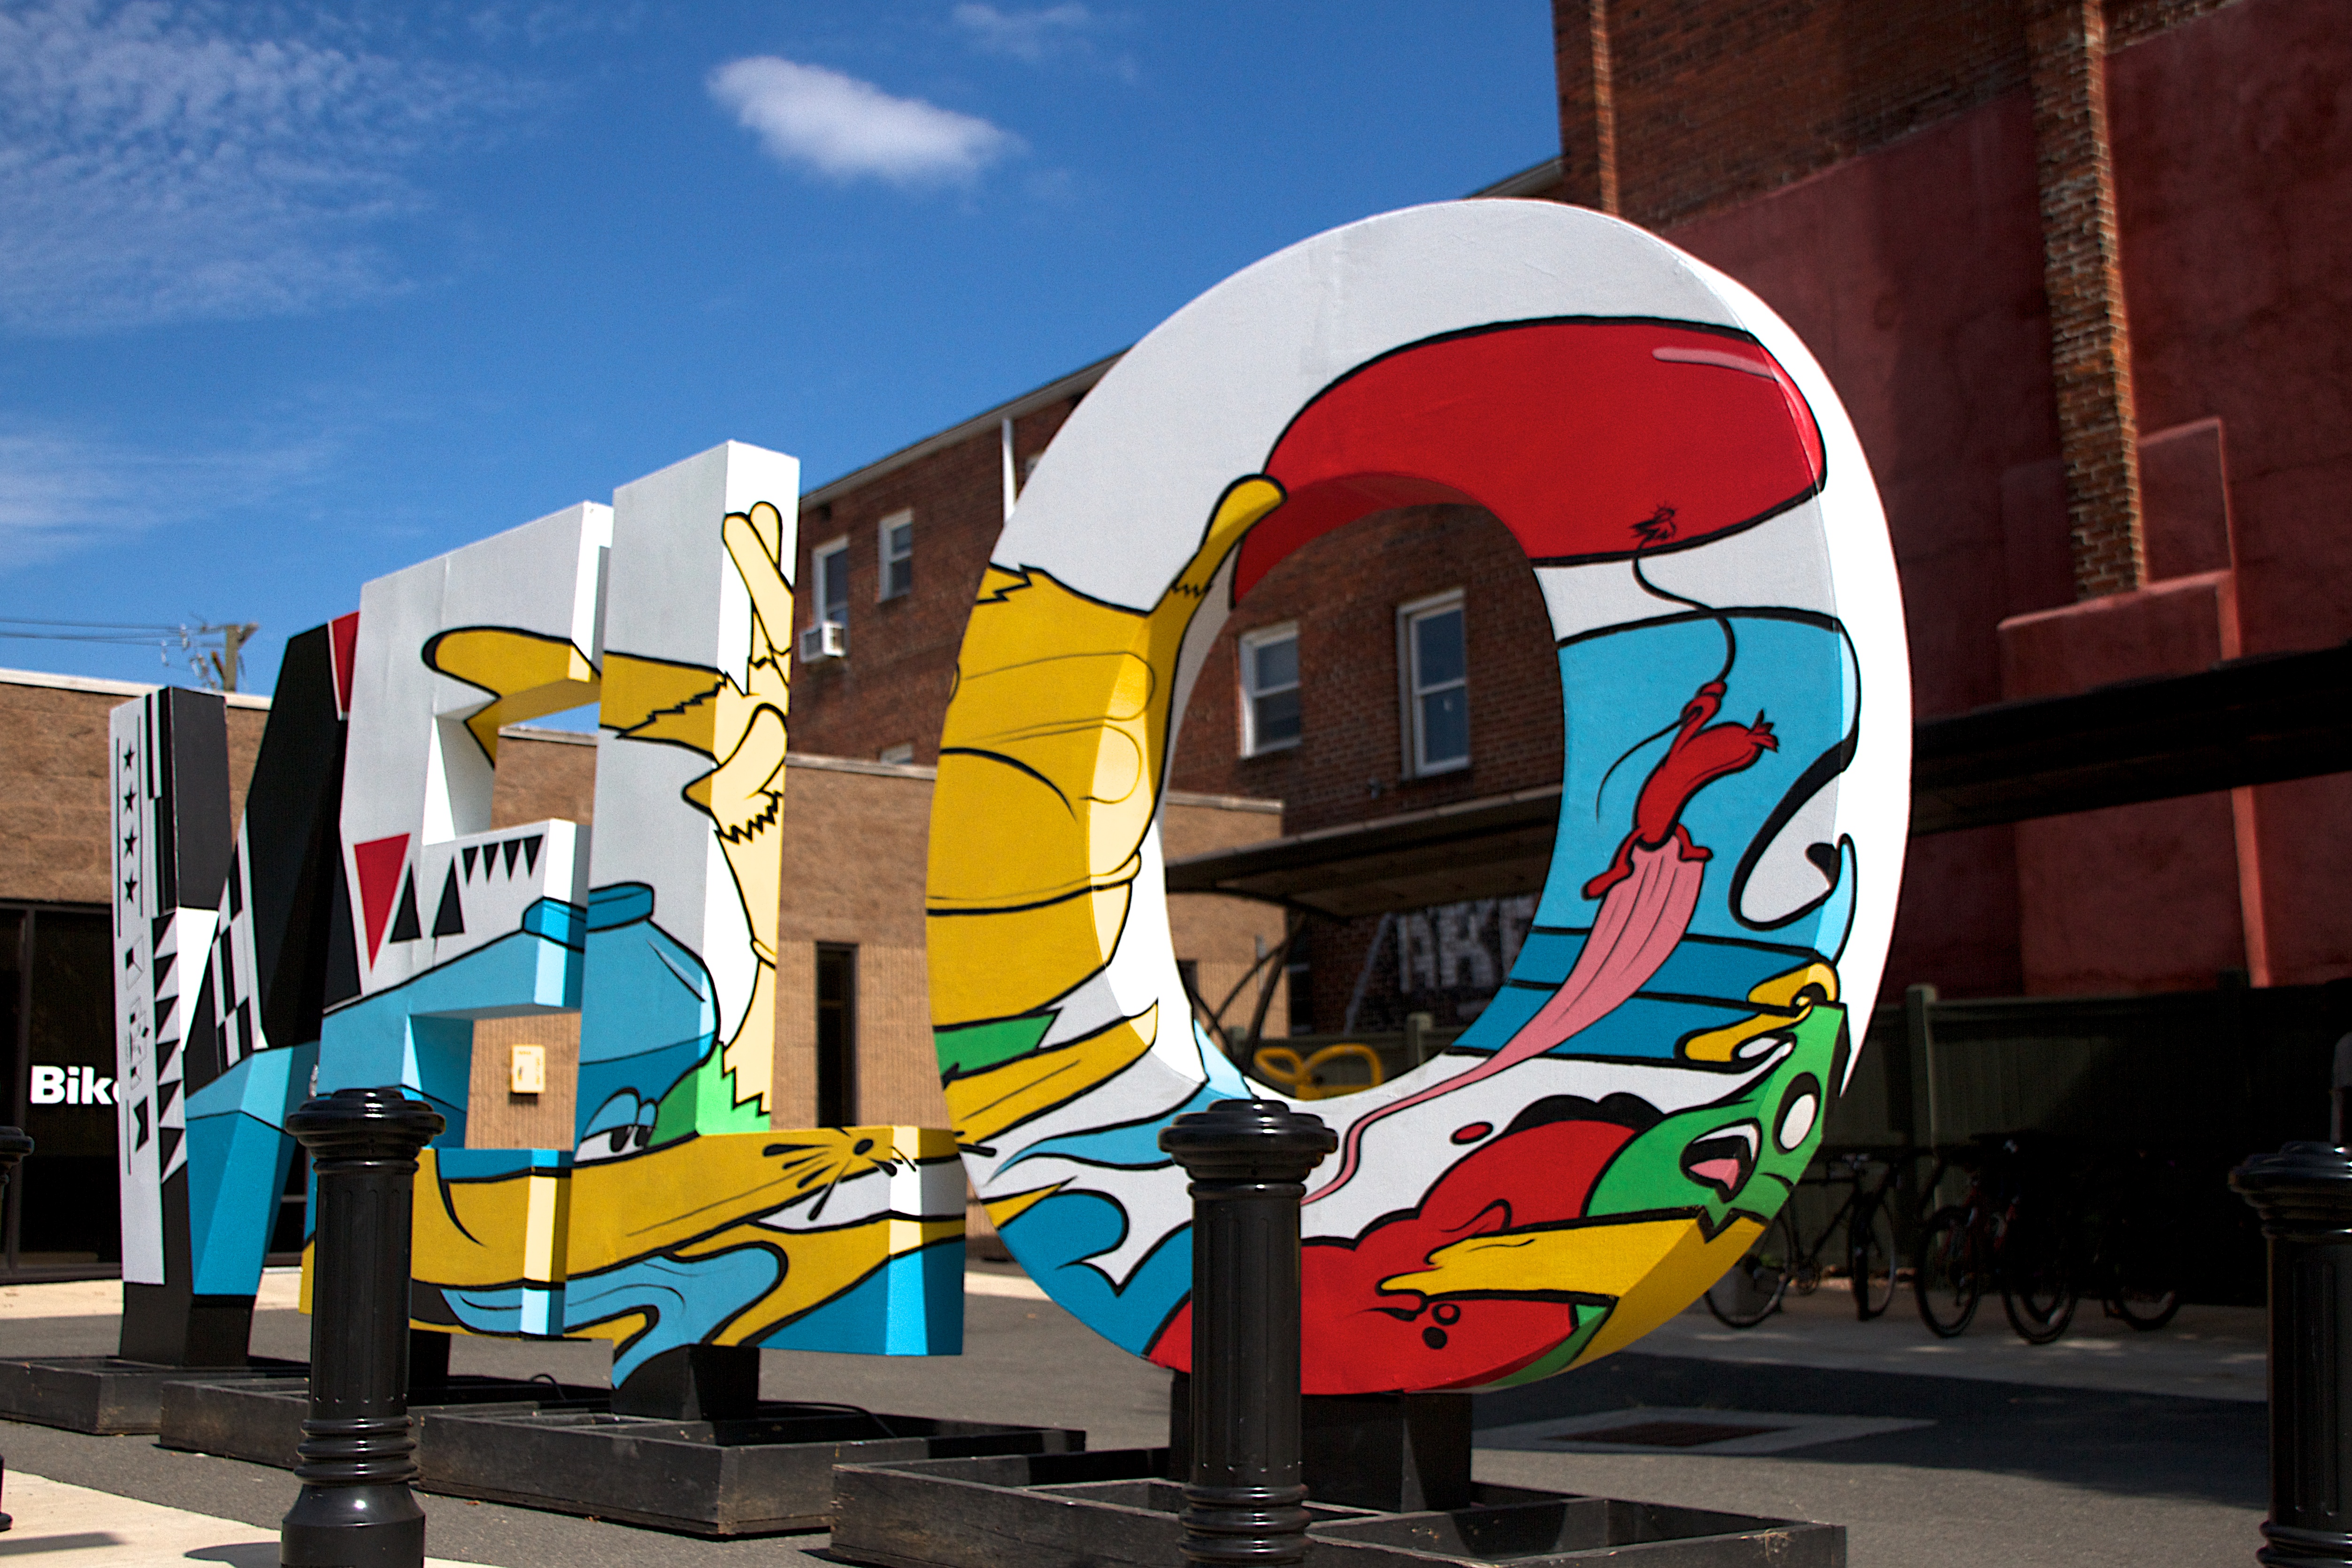
road, street, color, graffiti, art, mural, vcubrb, urban area